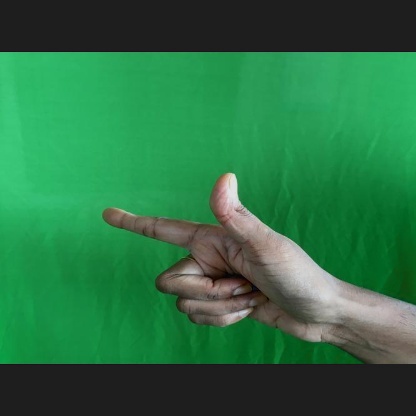
Mudra: Chandrakala